List of A-League Men head coaches

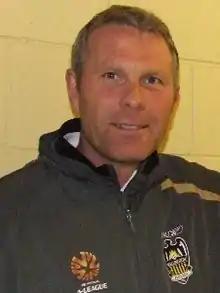
Ricki Herbert has been in charge of both New Zealand Knights and Wellington Phoenix in the A-League.

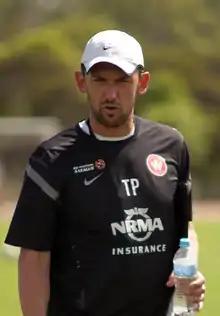
Tony Popovic was the first coach of Western Sydney Wanderers.

The list of managers includes everyone who has managed clubs while they were in the A-League Men, whether in a permanent or temporary role. Caretaker managers are listed only when they managed the team for at least one match in that period.